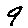
Label: 9